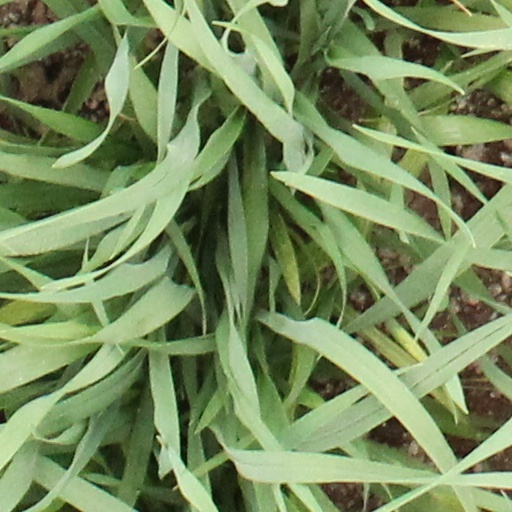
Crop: wheat